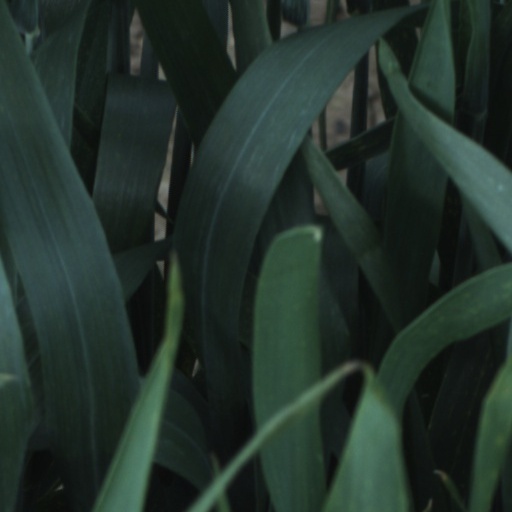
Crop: wheat